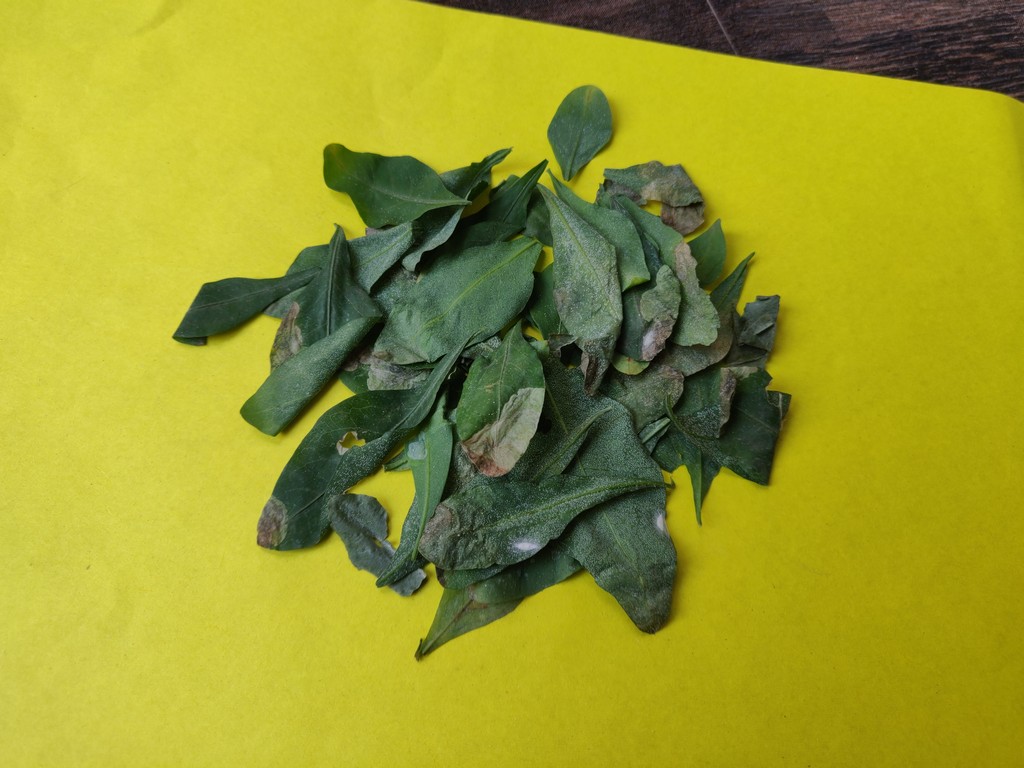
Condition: Unhealthy
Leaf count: multiple
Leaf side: unknown